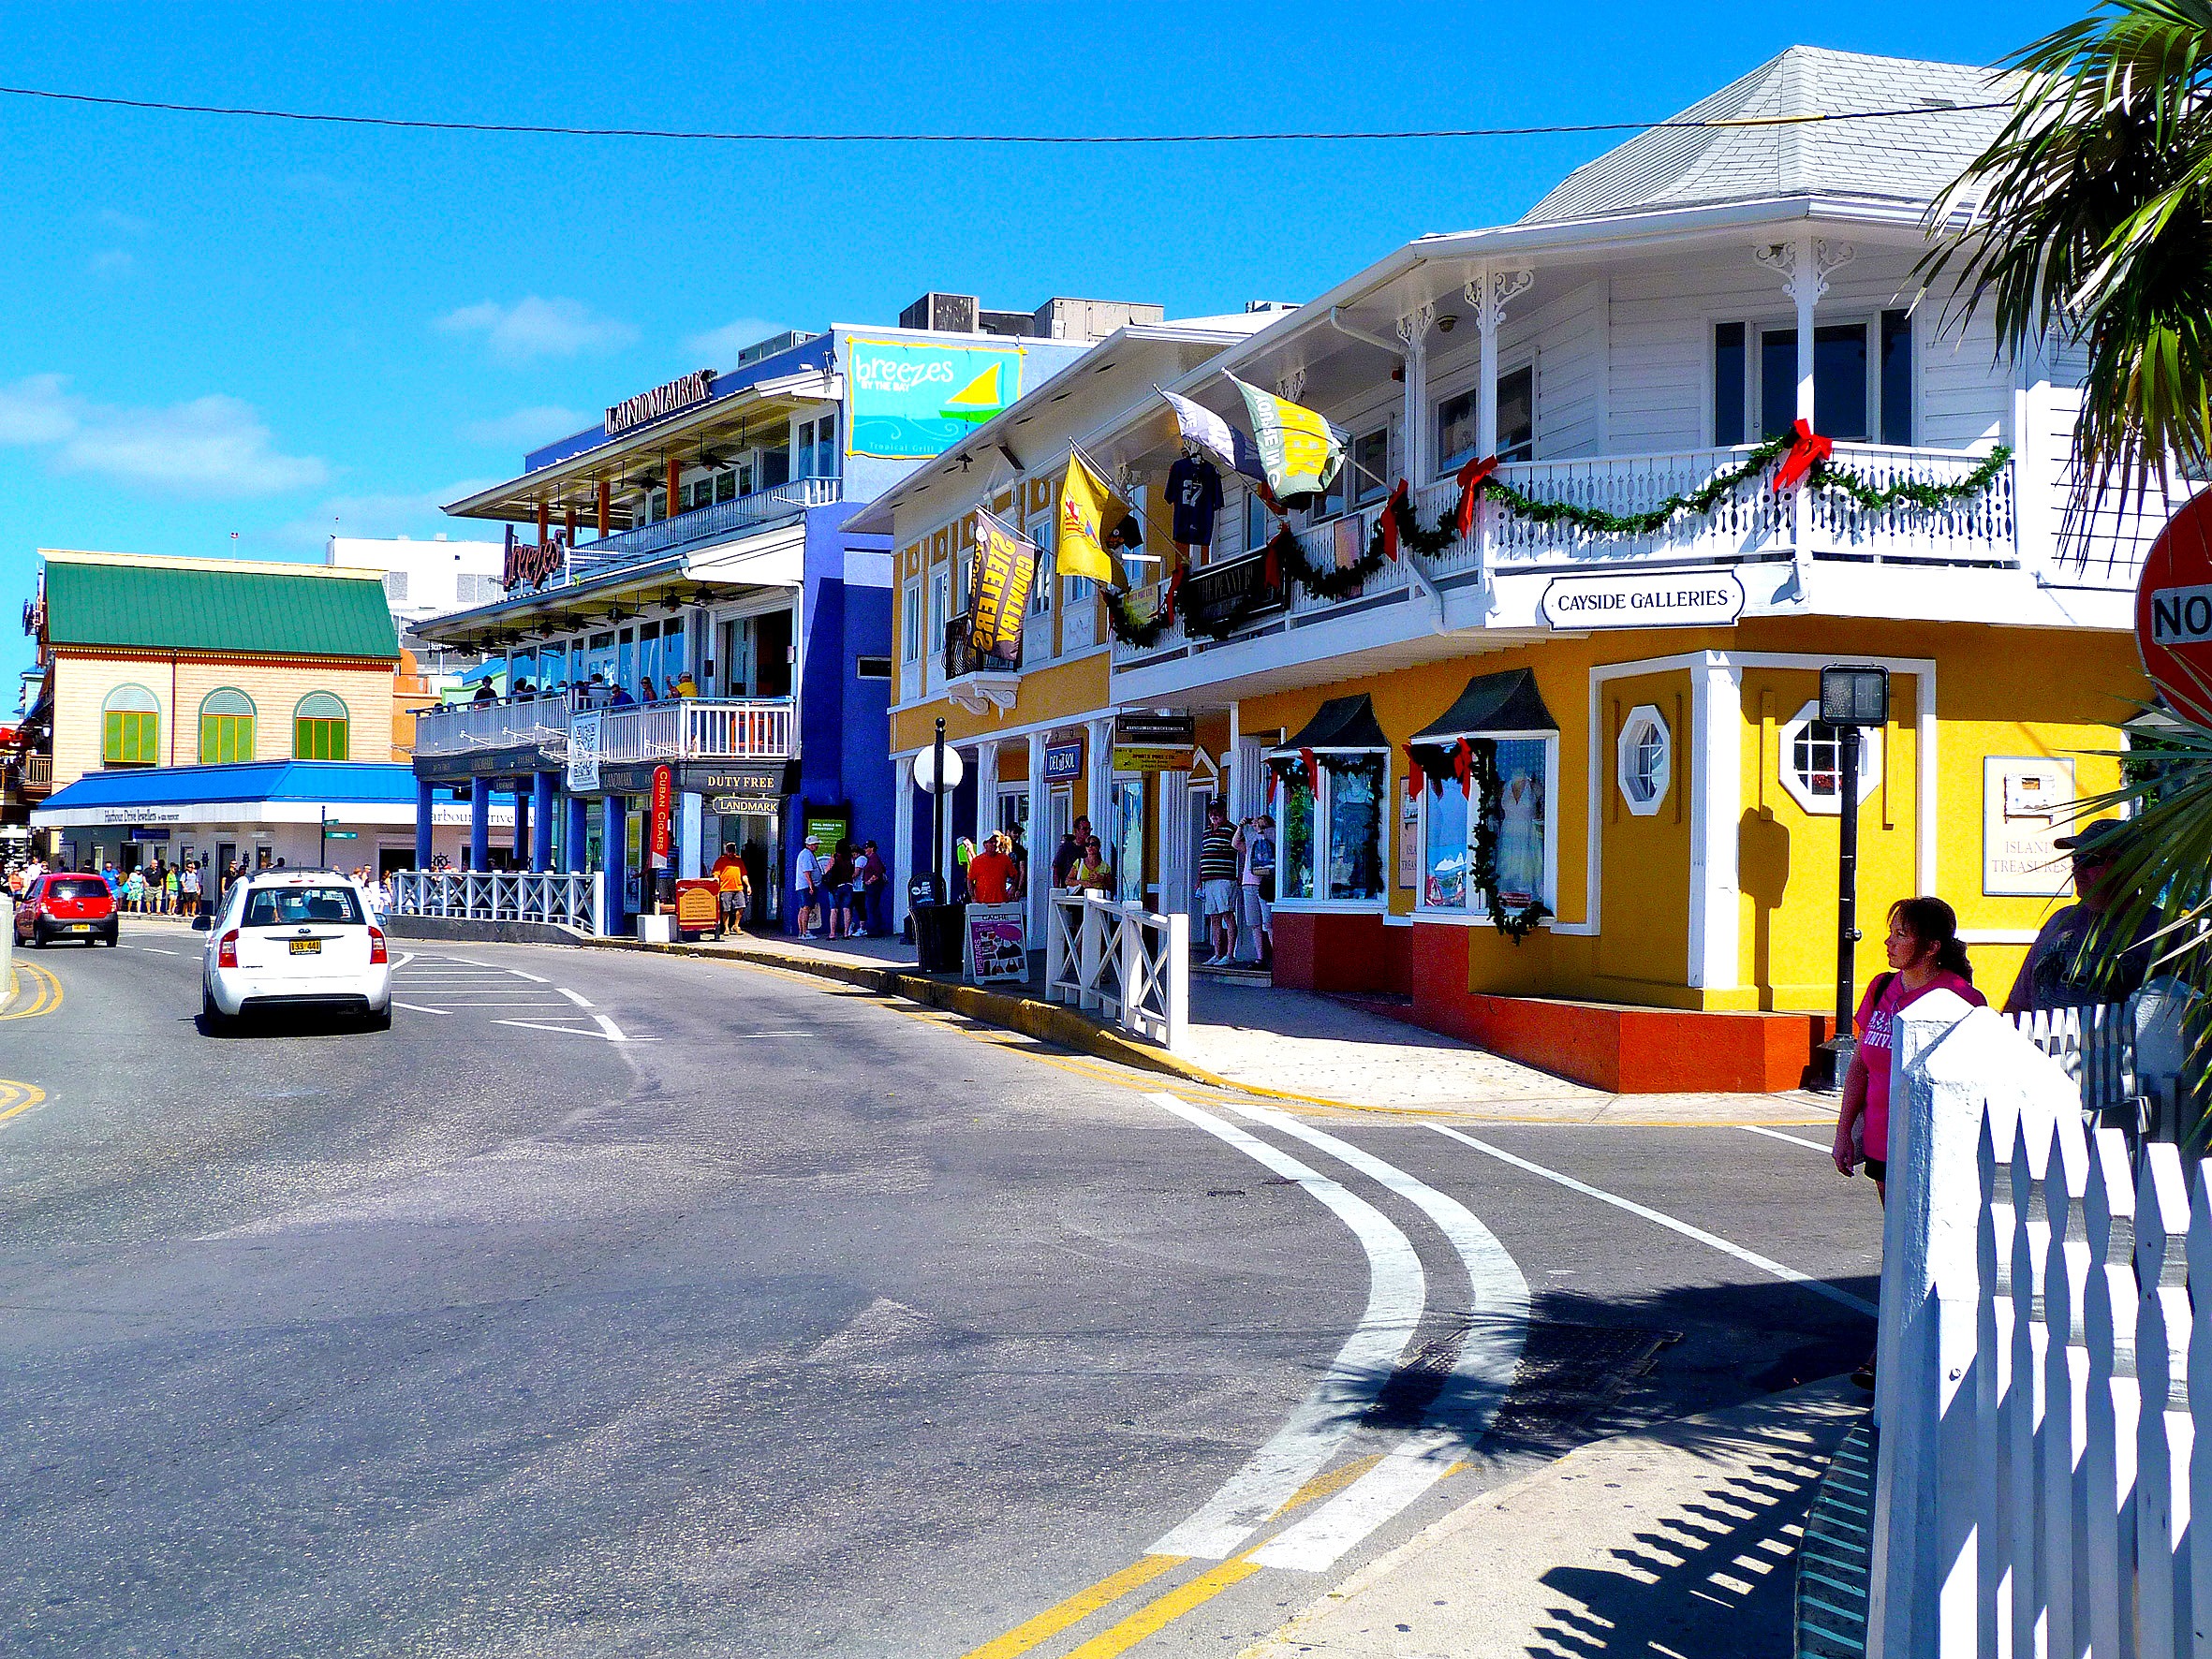
road, town, walkway, vacation, transport, vehicle, island, tourism, british, caribbean, neighbourhood, cayman, residential area, cayman island